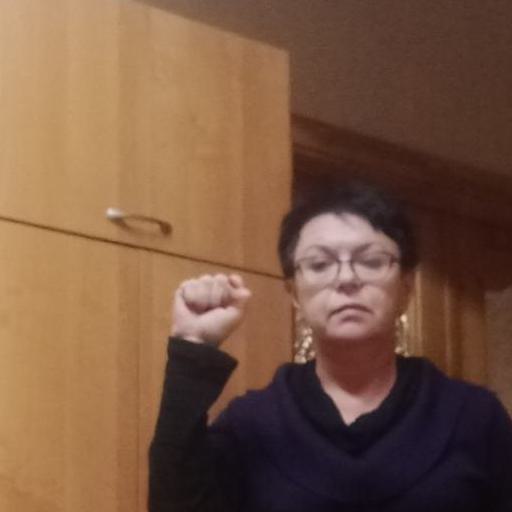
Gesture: fist